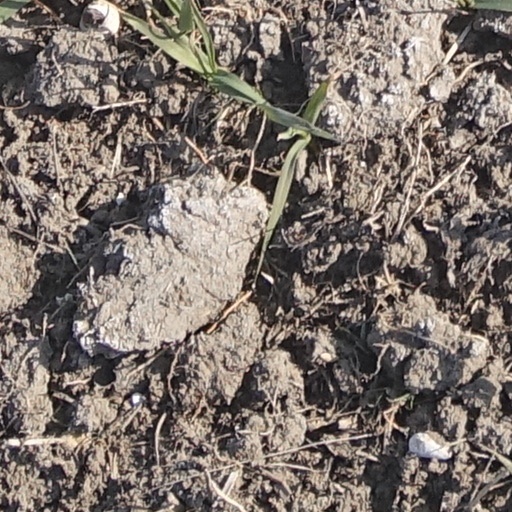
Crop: wheat